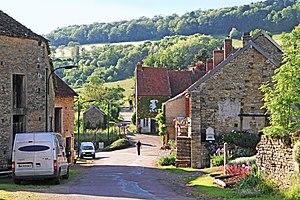
Rue principale de Massingy-lès-Vitteaux
Massingy-lès-Vitteaux est une commune française située dans le département de la Côte-d'Or en région Bourgogne-Franche-Comté. Les gentilés sont Massingien et Massingienne.